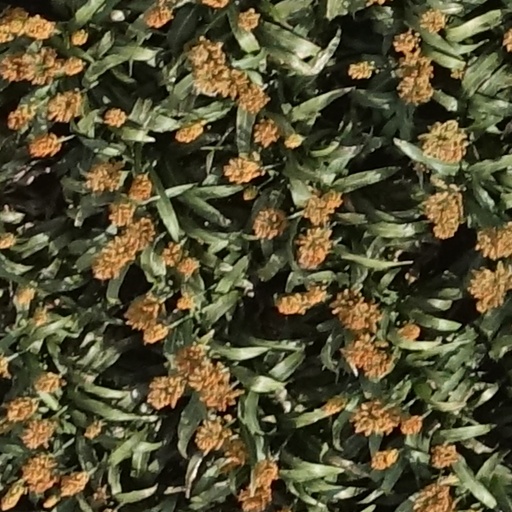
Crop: sorghum